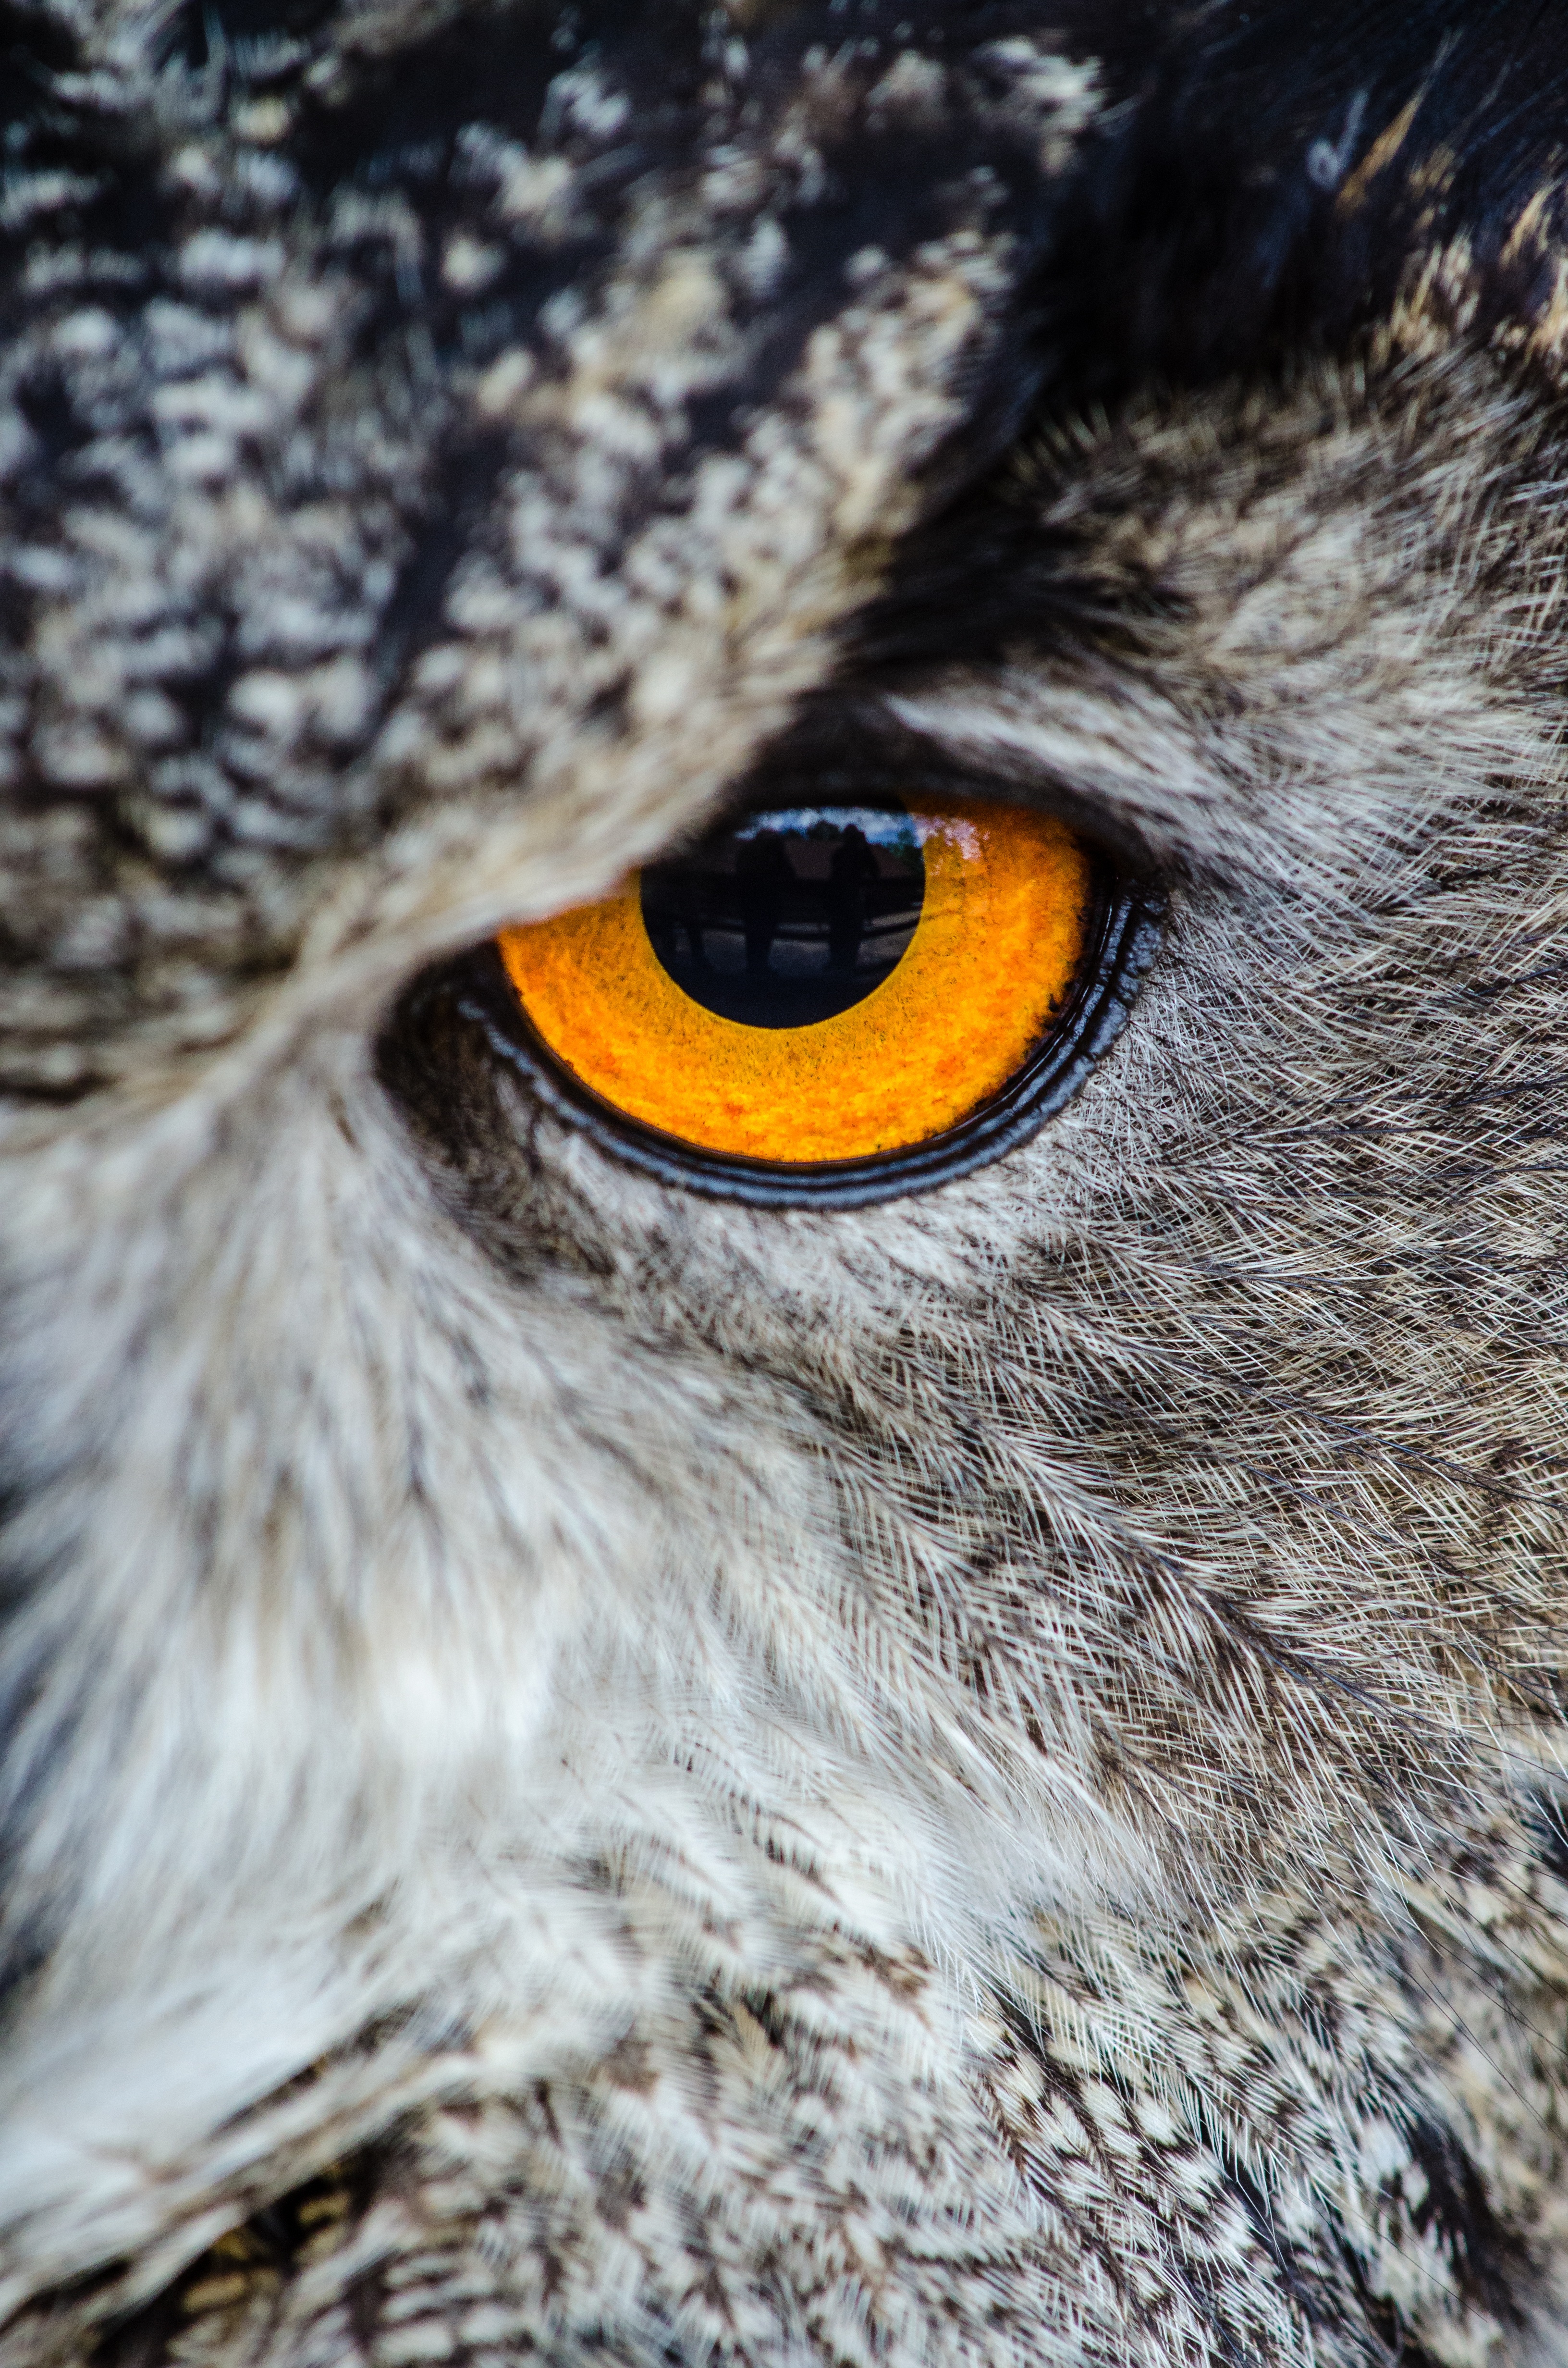
bird, animal, wildlife, beak, cat, owl, fauna, bird of prey, close up, eye, vertebrate, organ